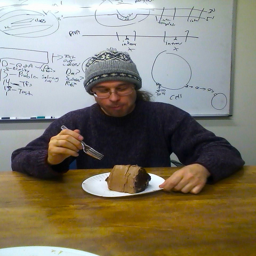
A man is holding a fork over a cake.
a man sitting in front of a whiteboard eatting a piece of cake
A man in a hat sits down with a plate of cake.
A person sitting at a table with a large piece of chocolate cake in front of them.
A man with a wool cap eats a slice of cake.